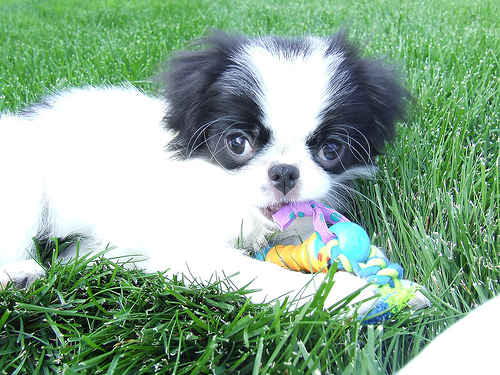
Animal: dog
Breed: japanese chin